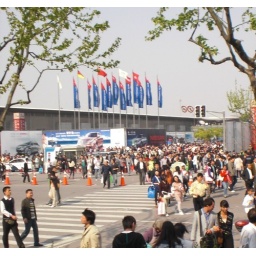
in shaghai china - the new market for all car manufactures